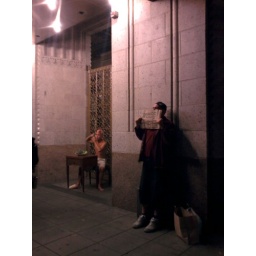
Multimedia Messagethe guy with the sign kept saying &amp;quot;homeless white american&amp;quot;, over and over